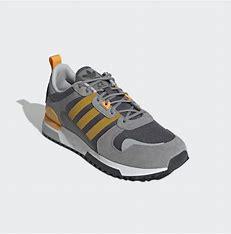
Brand: Adidas
Model: ZX 700 HD